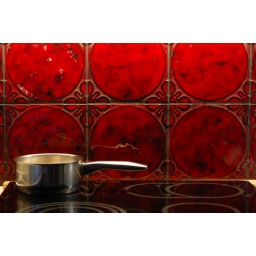
I just love those red tiles standing out in sharp relief against black stove